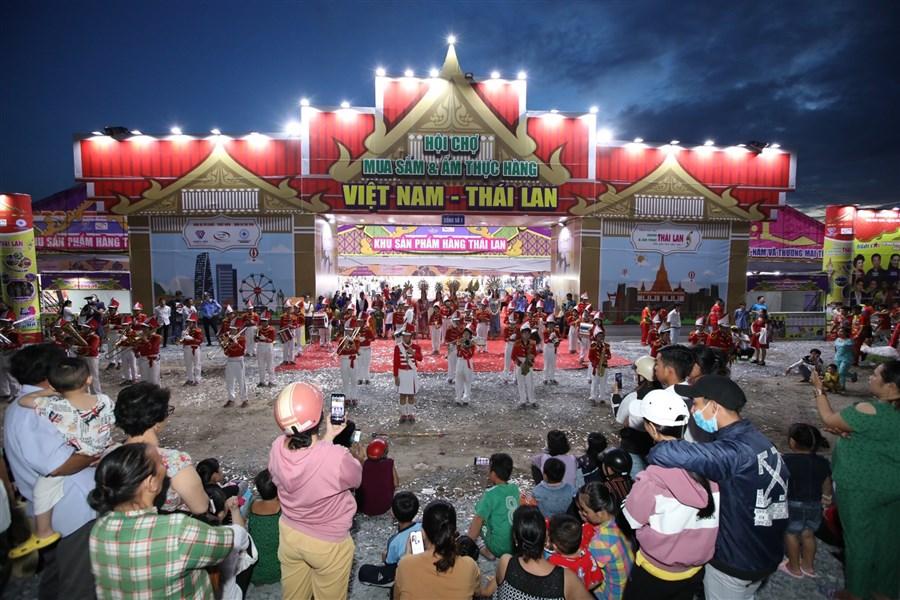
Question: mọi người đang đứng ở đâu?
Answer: mọi người đang đứng trong một hội chợ việt nam - thái lan